Endre Rozsda

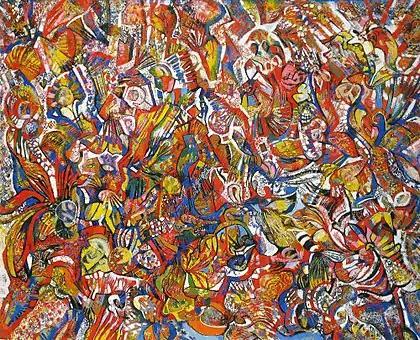
"Hommage à Stravinsky" (1976)

The exhibition earned the artist considerable recognition and in the images vibrating with dizzying details one of the critics celebrated that through them surrealism again demonstrates its most strident and powerful side. In 1960 he was invited to a group show, Antagonism, and the catalog foreword was written by Herbert Reed.